Danilo Gallinari

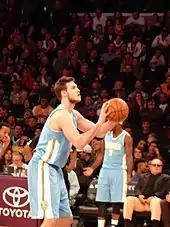
Gallinari shooting a free throw for the Denver Nuggets in 2013

On 22 February 2011, Gallinari was traded to the Denver Nuggets in a three-team trade, which also involved the Minnesota Timberwolves, that brought Carmelo Anthony and Chauncey Billups to New York. In just his second game with the Nuggets, he almost matched his career high with a 30-point effort in an overtime loss against the Portland Trail Blazers.